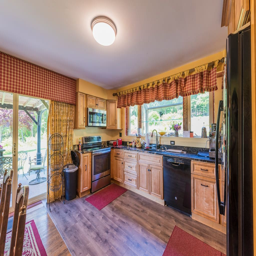
kitchen is fully stocked and the pantry and fridge has more than just the basic necessities .